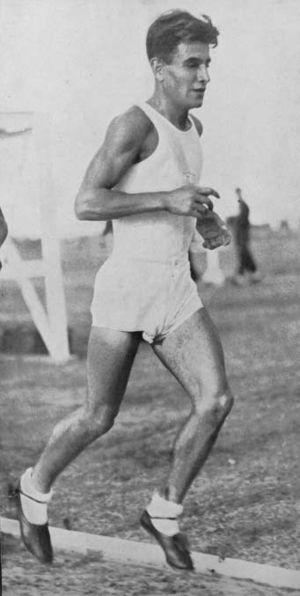
Juan Carlos Zabala, né le 11 octobre 1911 à Rosario et décédé le 24 janvier 1983 à Buenos Aires est un athlète argentin, vainqueur du marathon des Jeux olympiques d'été de 1932 à Los Angeles. Zabala est le plus jeune vainqueur du marathon des Jeux olympiques modernes devant Samuel Wanjiru aux Jeux olympiques de Pékin en 2008.